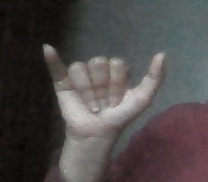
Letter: ya